Shilling (British coin)

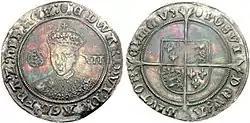
Shilling of Edward VI, struck between 1551 and 1553

The first coins of the pound sterling with the value of 12d were minted in 1503 or 1504 and were known as testoons. The testoon was one of the first English coins to bear a real (rather than a representative) portrait of the monarch on its obverse, and it is for this reason that it obtained its name from an Italian coin known as the "testone", or "headpiece", which had been introduced in Milan in 1474. Between 1544 and 1551 the coinage was debased repeatedly by the governments of Henry VIII and Edward VI in an attempt to generate more money to fund foreign wars. This debasement meant that coins produced in 1551 had one-fifth of the silver content of those minted in 1544, and consequently the value of new testoons fell from 12d to 6d. The reason the testoon decreased in value is that unlike today, the value of coins was determined by the market price of the metal contained within them. This debasement was recognised as a mistake, and during Elizabeth's reign newly minted coins, including the testoon (now known as the shilling), had a much higher silver content and regained their pre-debasement value.